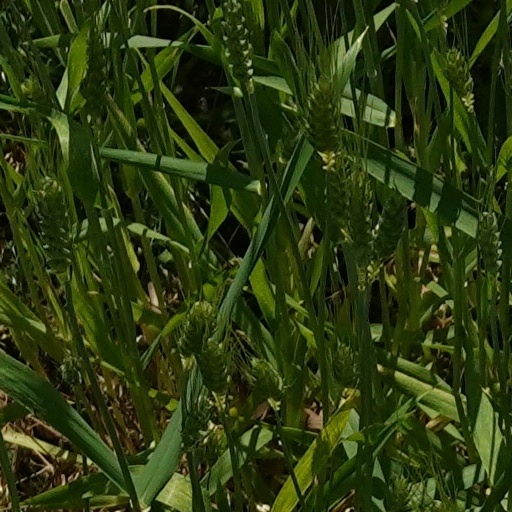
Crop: wheat